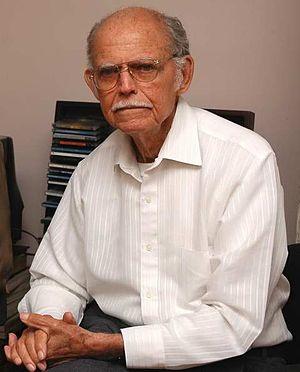
Huber Matos Benítez, né le 26 novembre 1918 à Yara et mort le 27 février 2014 à Miami en Floride, est une des figures de la révolution cubaine avec Fidel Castro, Che Guevara et Camilo Cienfuegos. Social démocrate, sa passion pour les principes démocratiques devenant un frein sur la route de la Révolution, il s'oppose à l'orientation qu'il juge « trop communiste » du régime et démissionne. Arrêté le 21 octobre 1959, il est condamné à 20 ans de prison pour trahison et sédition, une sentence qu'il purgera au jour près, avant d'être libéré le 21 octobre 1979. En 2002, il publie ses mémoires Et la nuit est tombée. De la révolution victorieuse aux bagnes cubains, qui racontent vingt-sept ans de sa vie, du putsch de Fulgencio Batista à sa sortie de prison en 1979.